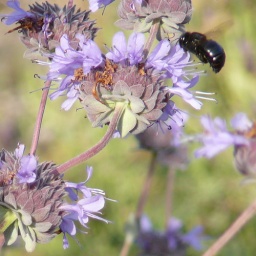
The bees were flying all around the sage, Going into flowers that were smaller than it was.May 31, 2008